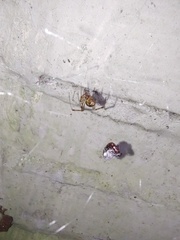
Species: Parasteatoda_tepidariorum